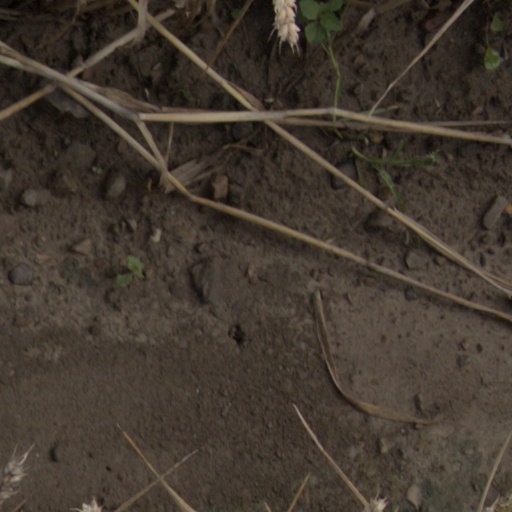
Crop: wheat